Winamp

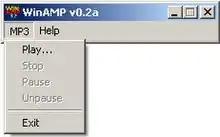
WinAMP 0.2a, 21 April 1997<ref name="rtd/winAMP"></ref>

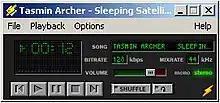
WinAMP 0.92, May 1997

Winamp was first released in 1997, when Justin Frankel and Dmitry Boldyrev, formerly students at the University of Utah, integrated their Windows user interface with the Advanced Multimedia Products ("AMP") MP3 file playback engine. The name Winamp (originally spelled WinAMP) was a portmanteau of "Windows" and "AMP". The minimalist WinAMP 0.20a was released as freeware on April 21, 1997.